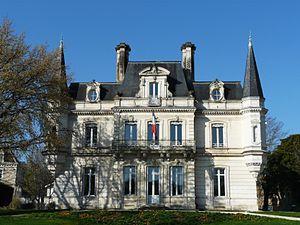
À l'est, la façade principale de la mairie de Ribérac, Dordogne, France.
Ribérac est une commune française située dans le département de la Dordogne, en région Nouvelle-Aquitaine. Ancienne sous-préfecture, la commune a été le chef-lieu du canton de Ribérac, puis en 2015, est devenue son bureau centralisateur.